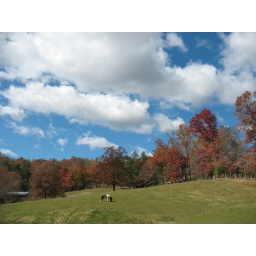
horse in November pasture ...